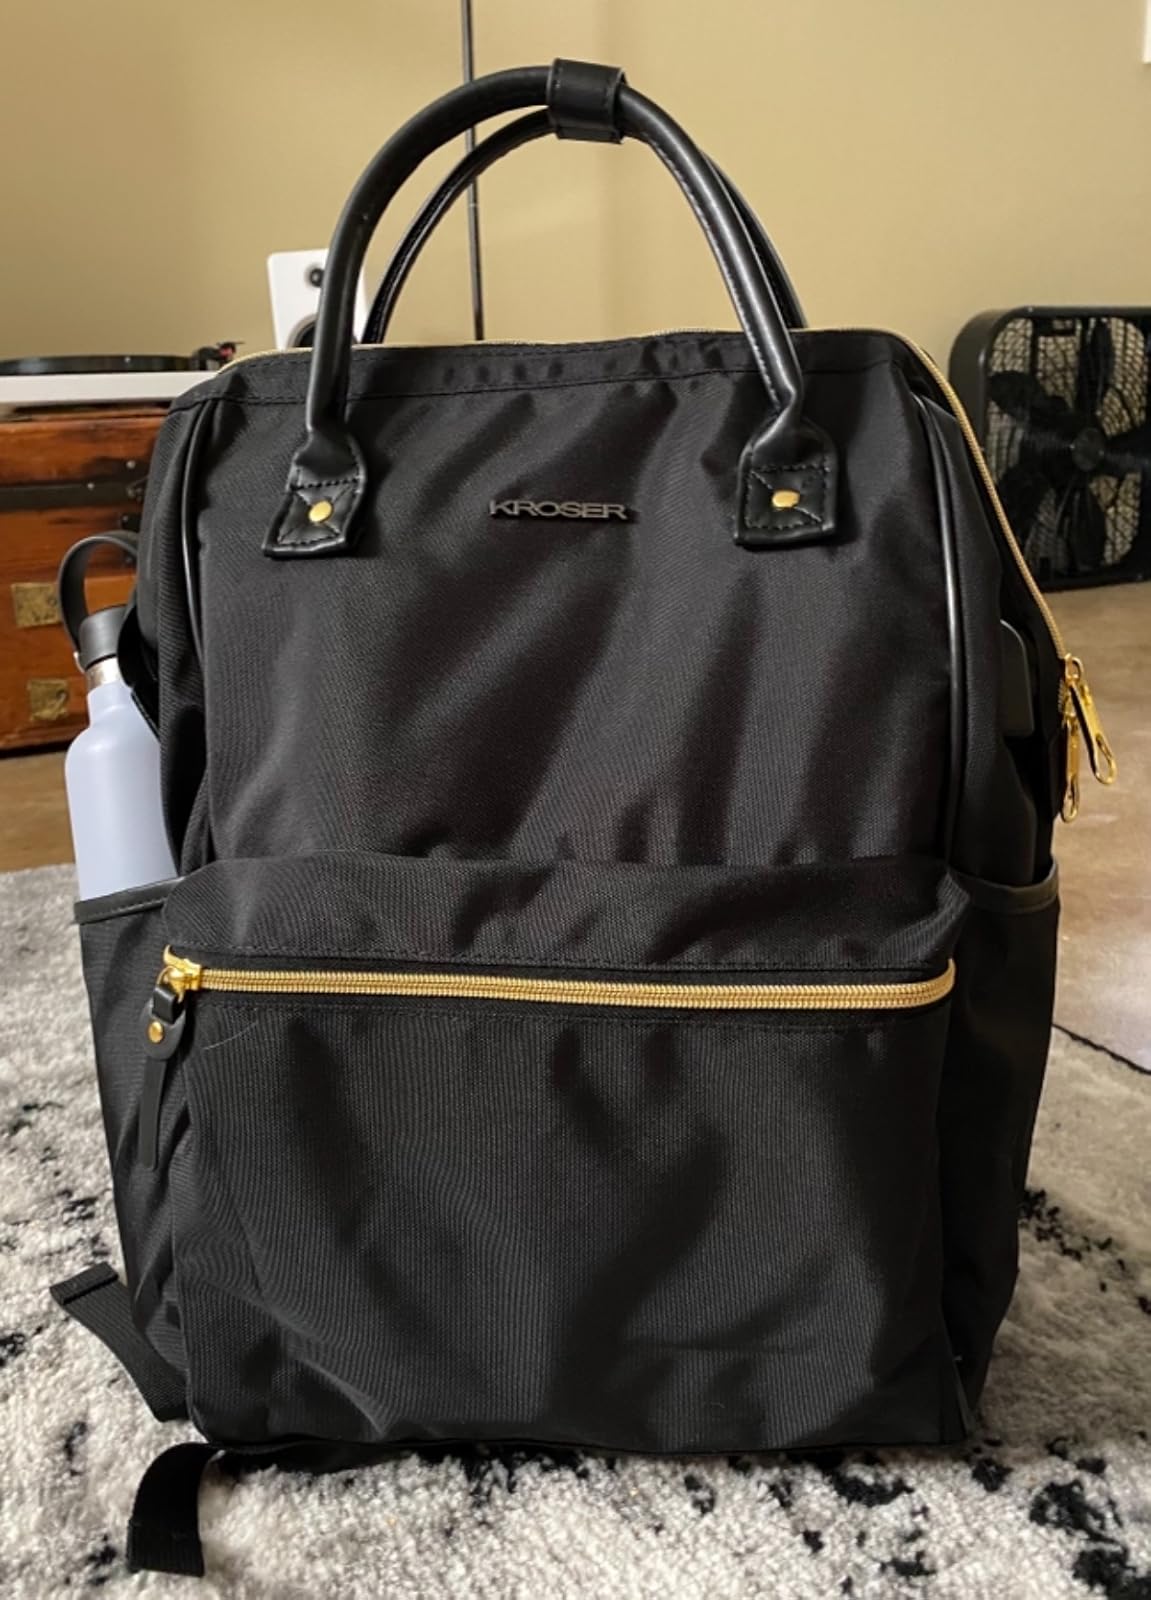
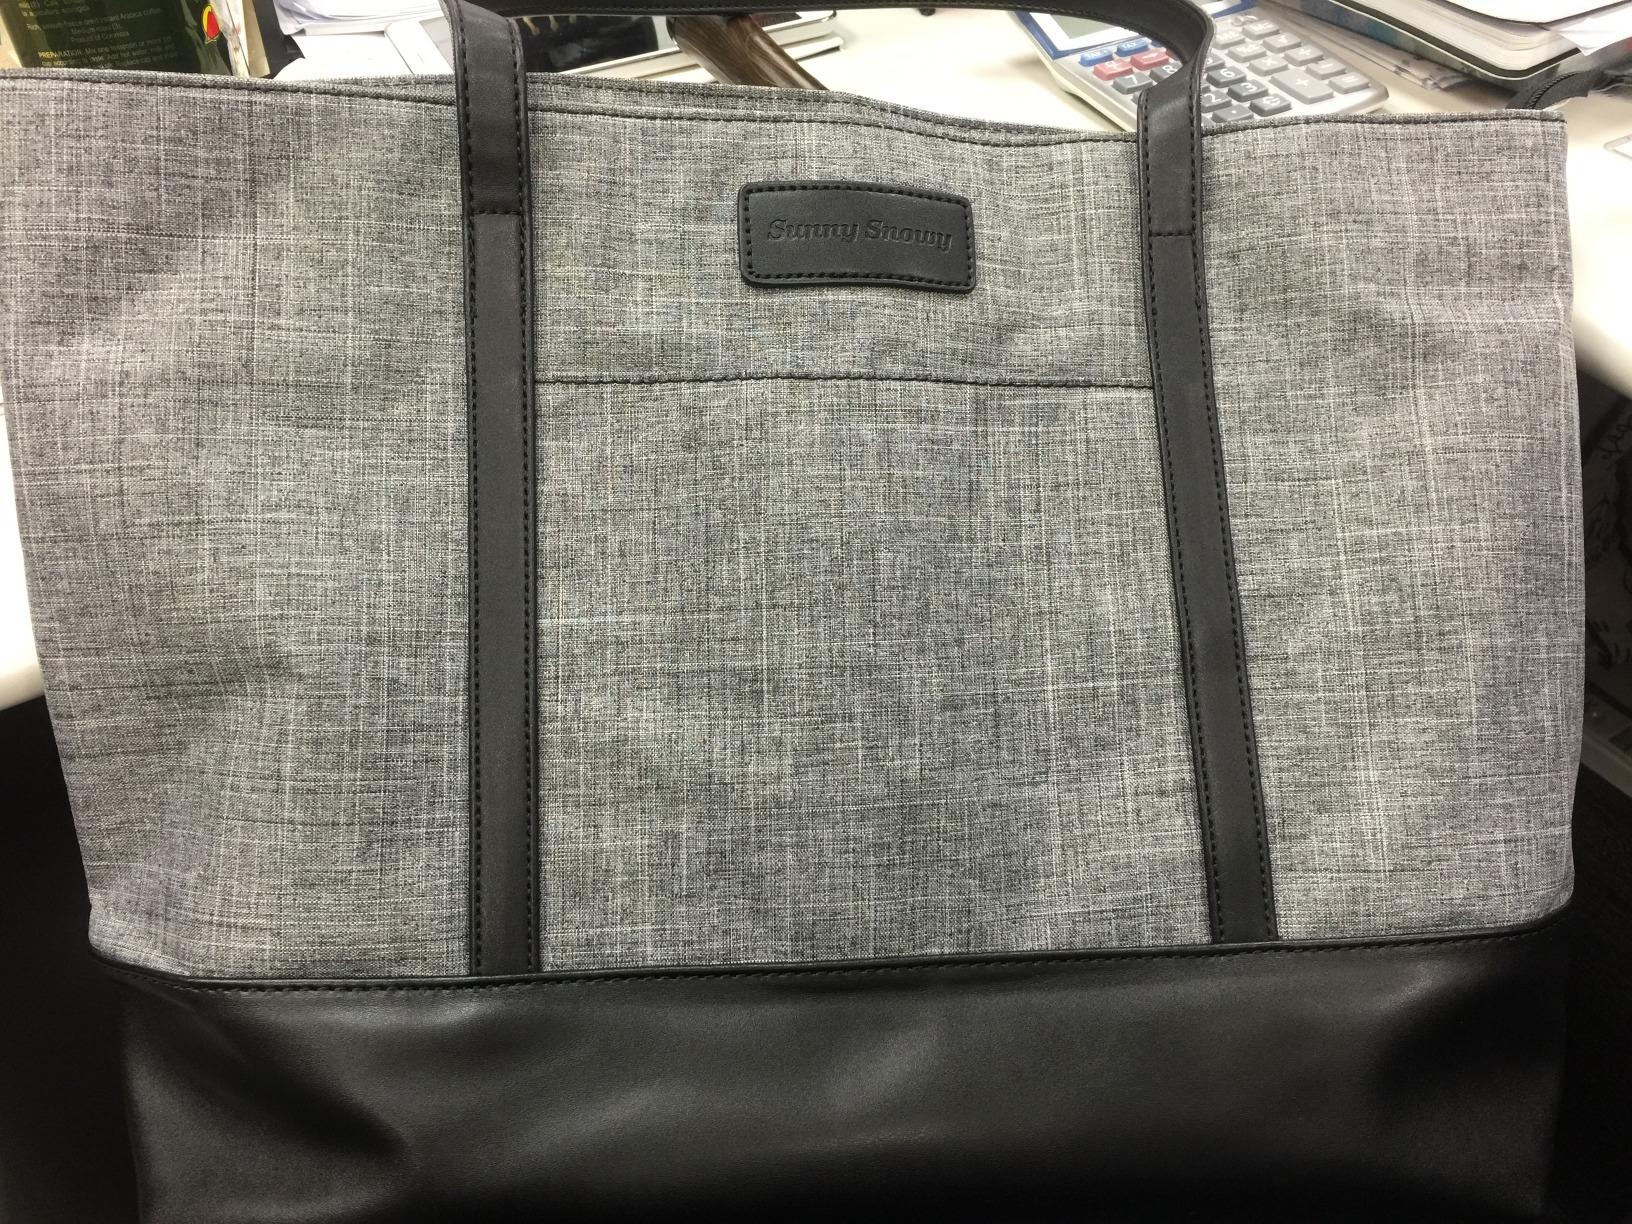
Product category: bag
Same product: no